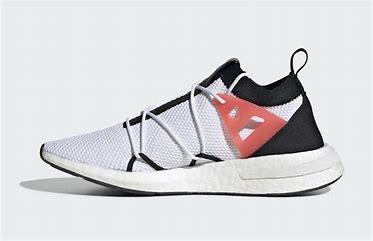
Brand: Adidas
Model: Arkyn